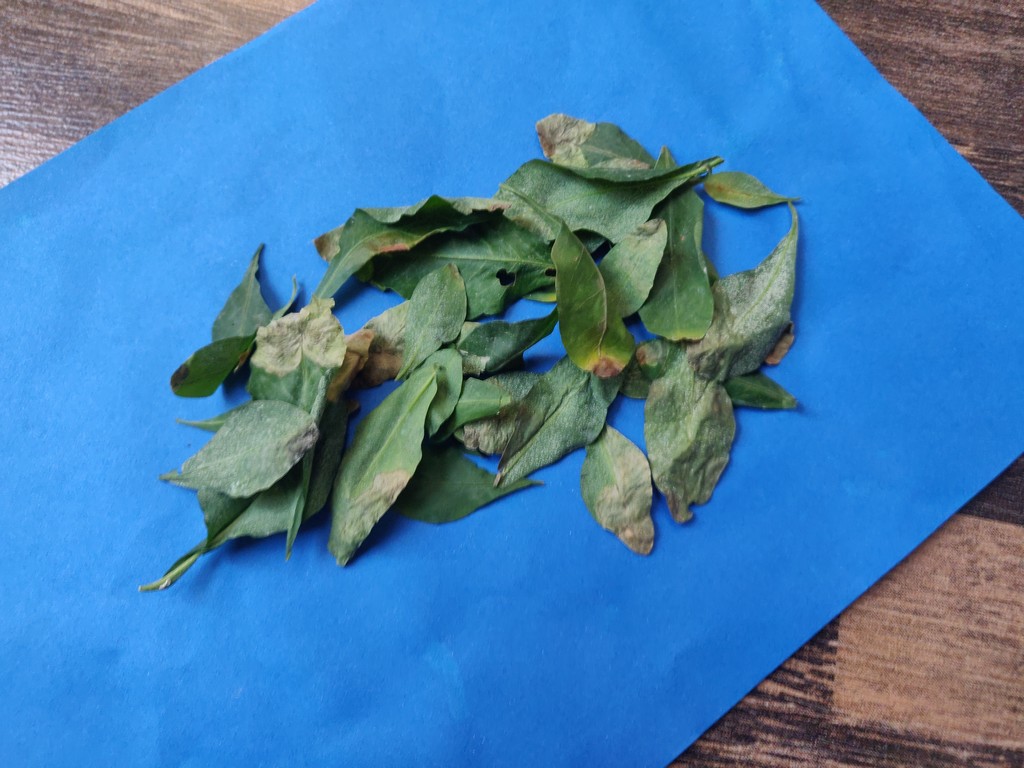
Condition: Unhealthy
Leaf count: multiple
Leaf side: unknown